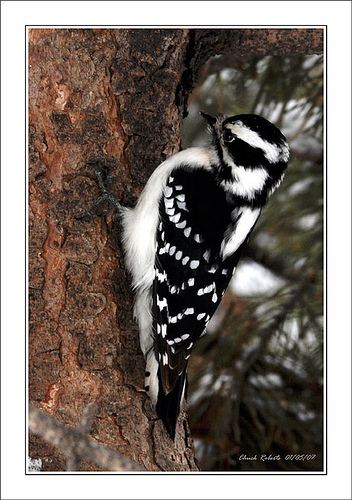
the bird has mostly a black and white pattern to the back and wings but the belly of the bird is white.
this bird has a white belly and breast with black superciliary, crown, and white spots on black wings.
a small bird with a white belly and secondaries and black primaries and crown.
this is a small bird with a black and white head, very short, pointed beak, white-spotted black wings and back, and a fully white belly and breast.
small bird with a short bill, white and black all over.
a black and white bird standing on a tree trunkthe bird has spotted black and white wingbars, and a spotted crown.
this bird is black with white and has a long, pointy beak.
this bird is black with white and has a very short beak.
this white and black bird has a black crown, a white breast, and black coverts.
Species: Downy Woodpecker